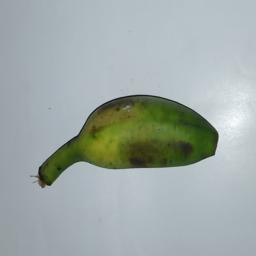
Banana variety: Champa Kola